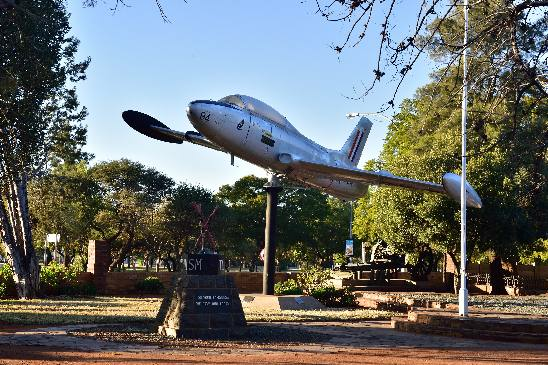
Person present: No